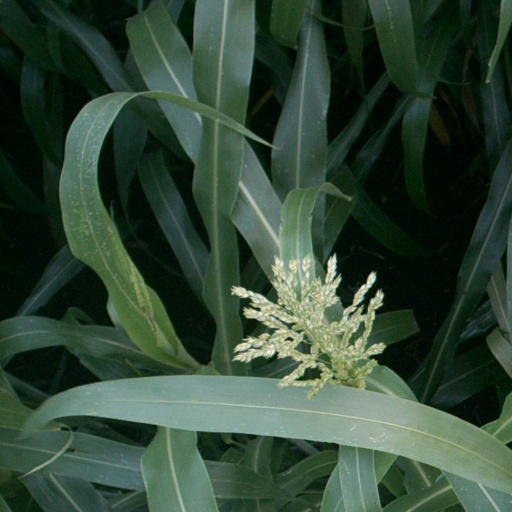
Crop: sorghum